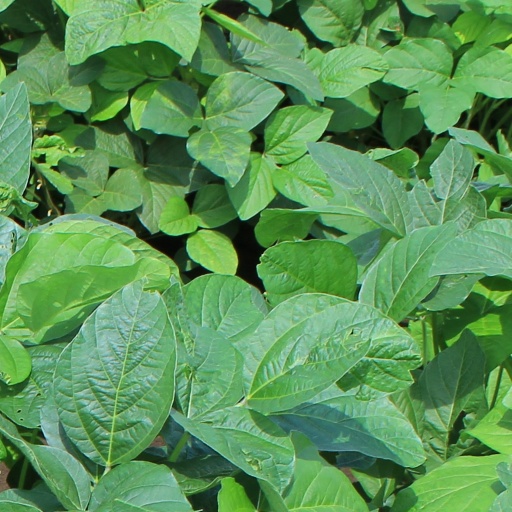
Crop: soybean